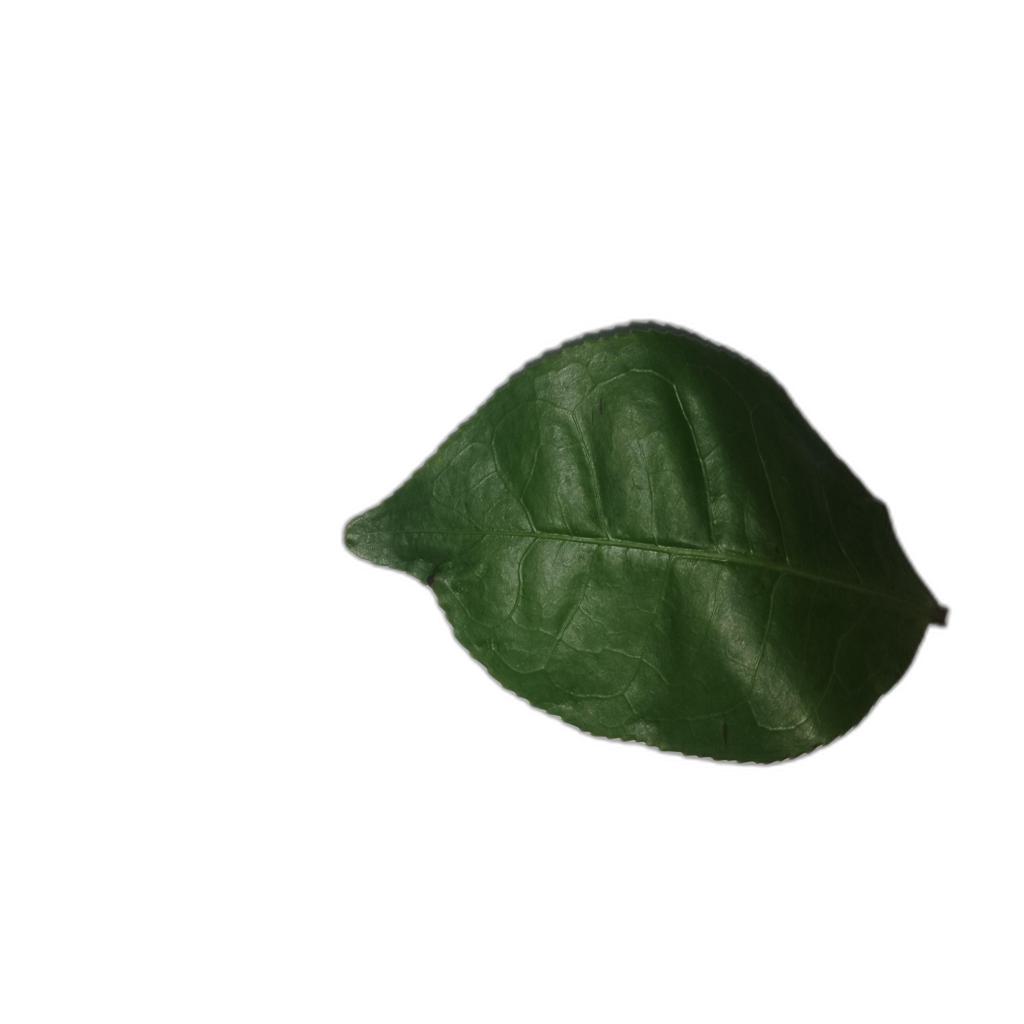
Label: Healthy